Quantum Hall transitions

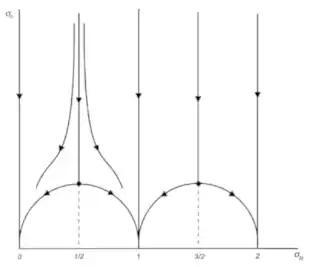

On the basis of the Renormalization Group Theory of the instanton vacuum one can form a general flow diagram where the topological sectors are represented by attractive fixed points. When scaling the effective system to larger sizes, the system generally flows to a stable phase at one of these points and as we can see in the flow diagram on the right, the longitudinal conductivity will vanish and the Hall conductivity takes on a quantized value. If we started with a Hall conductivity that is halfway between two attractive points, we would end up on the phase transition between topological sectors. As long as the symmetry isn't broken, the longitudinal conductivity doesn't vanish and is even able to increase when scaling to a larger system size. In the flow diagram, we see fixed points that are repulsive in the direction of the Hall current and attractive in the direction of the longitudinal current. It is most interesting to approach these fixed saddle points as close as possible and measure the (universal) behavior of the quantum Hall transitions.